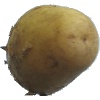
Label: Potato White 1